Treasury Information System Architecture Framework

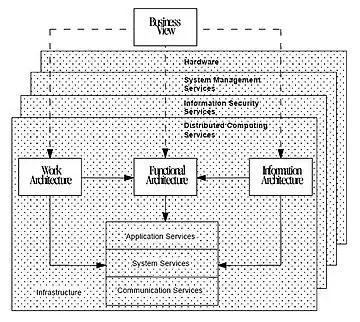
Relationships of the architectural views in TISAF.

The Treasury Information System Architecture Framework (TISAF) is an early 1990s Enterprise Architecture framework to assist US Treasury Bureaus to develop their Enterprise Information System Architectures (EISAs).